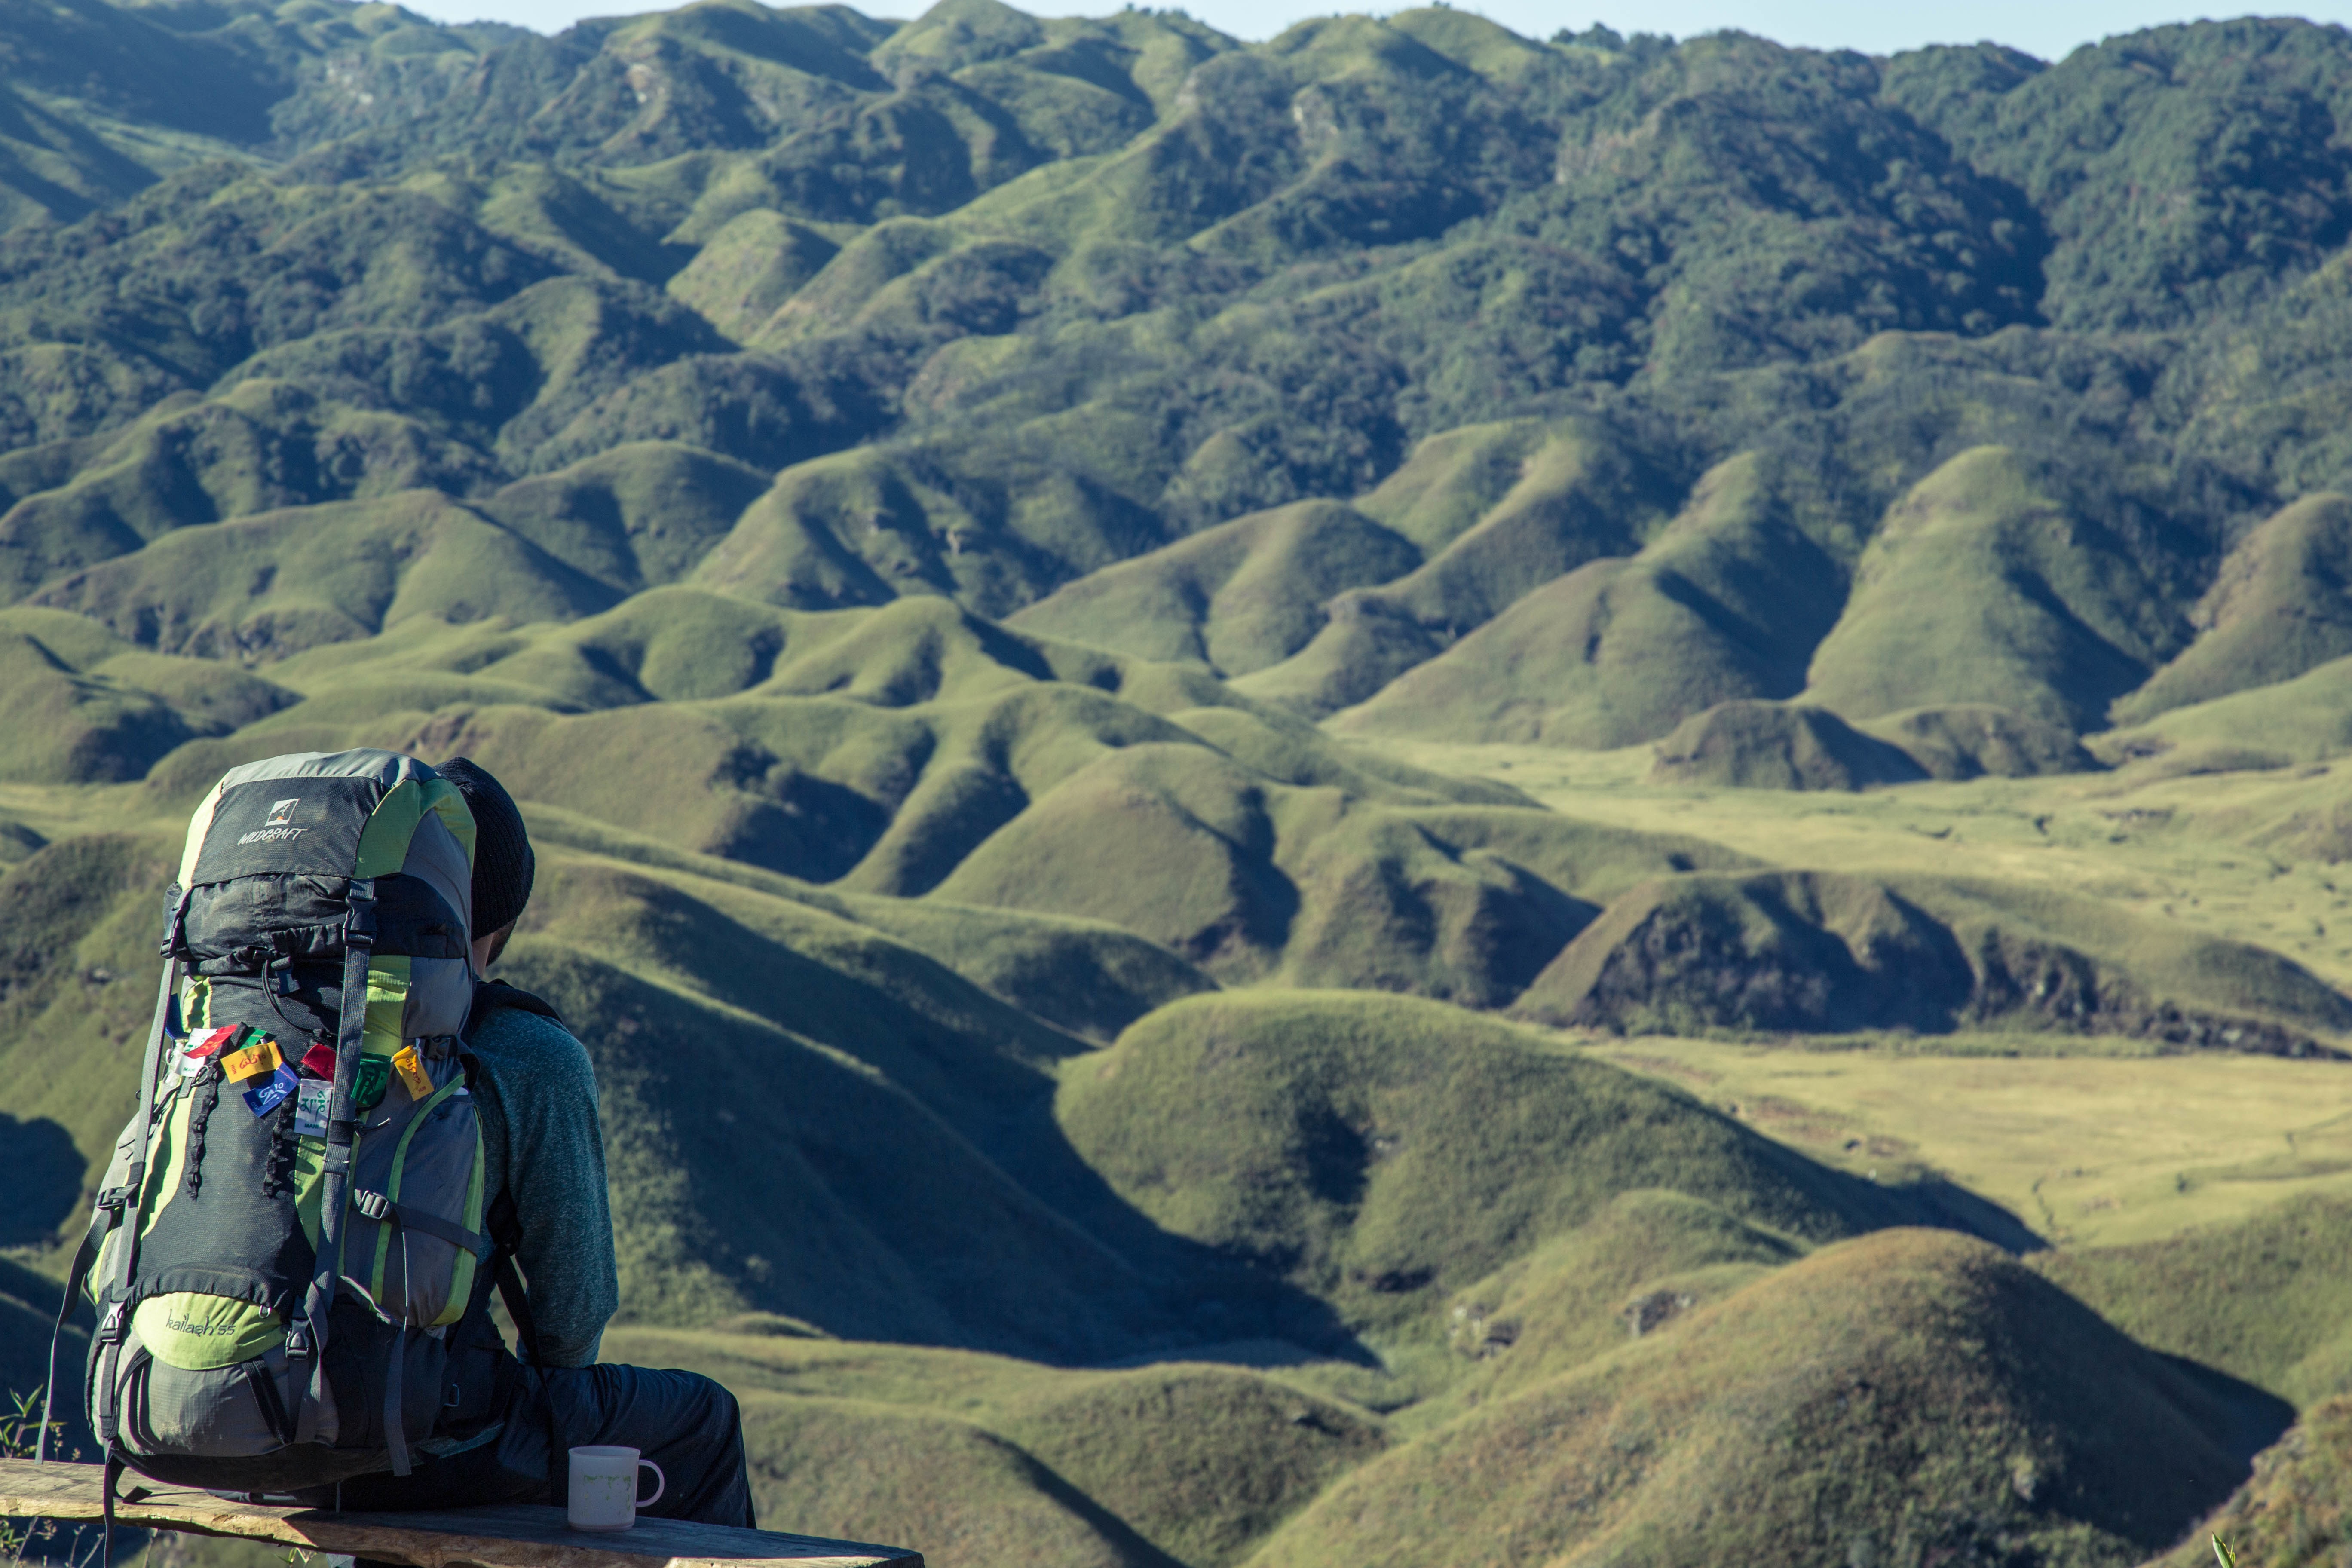
landscape, wilderness, mountain, hill, adventure, backpack, valley, mountain range, range, sitting, extreme sport, terrain, ridge, summit, sit, mountaineering, geology, badlands, plateau, landform, geographical feature, mountainous landforms